Terminal and nonterminal symbols

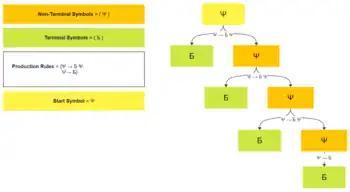
Diagram 1. The string codice_10 was formed by the grammar defined by the given production rules. This grammar can create strings with any number of the symbol Б

Nonterminal symbols are those symbols that cannot appear in the formal language defined by a formal grammar. A formal grammar includes a "start symbol", which is a designated member of the set of nonterminal symbols. We can derive a set of strings of only terminal symbols by successively applying the production rules. The generated set is a formal language over the set of terminal symbols.